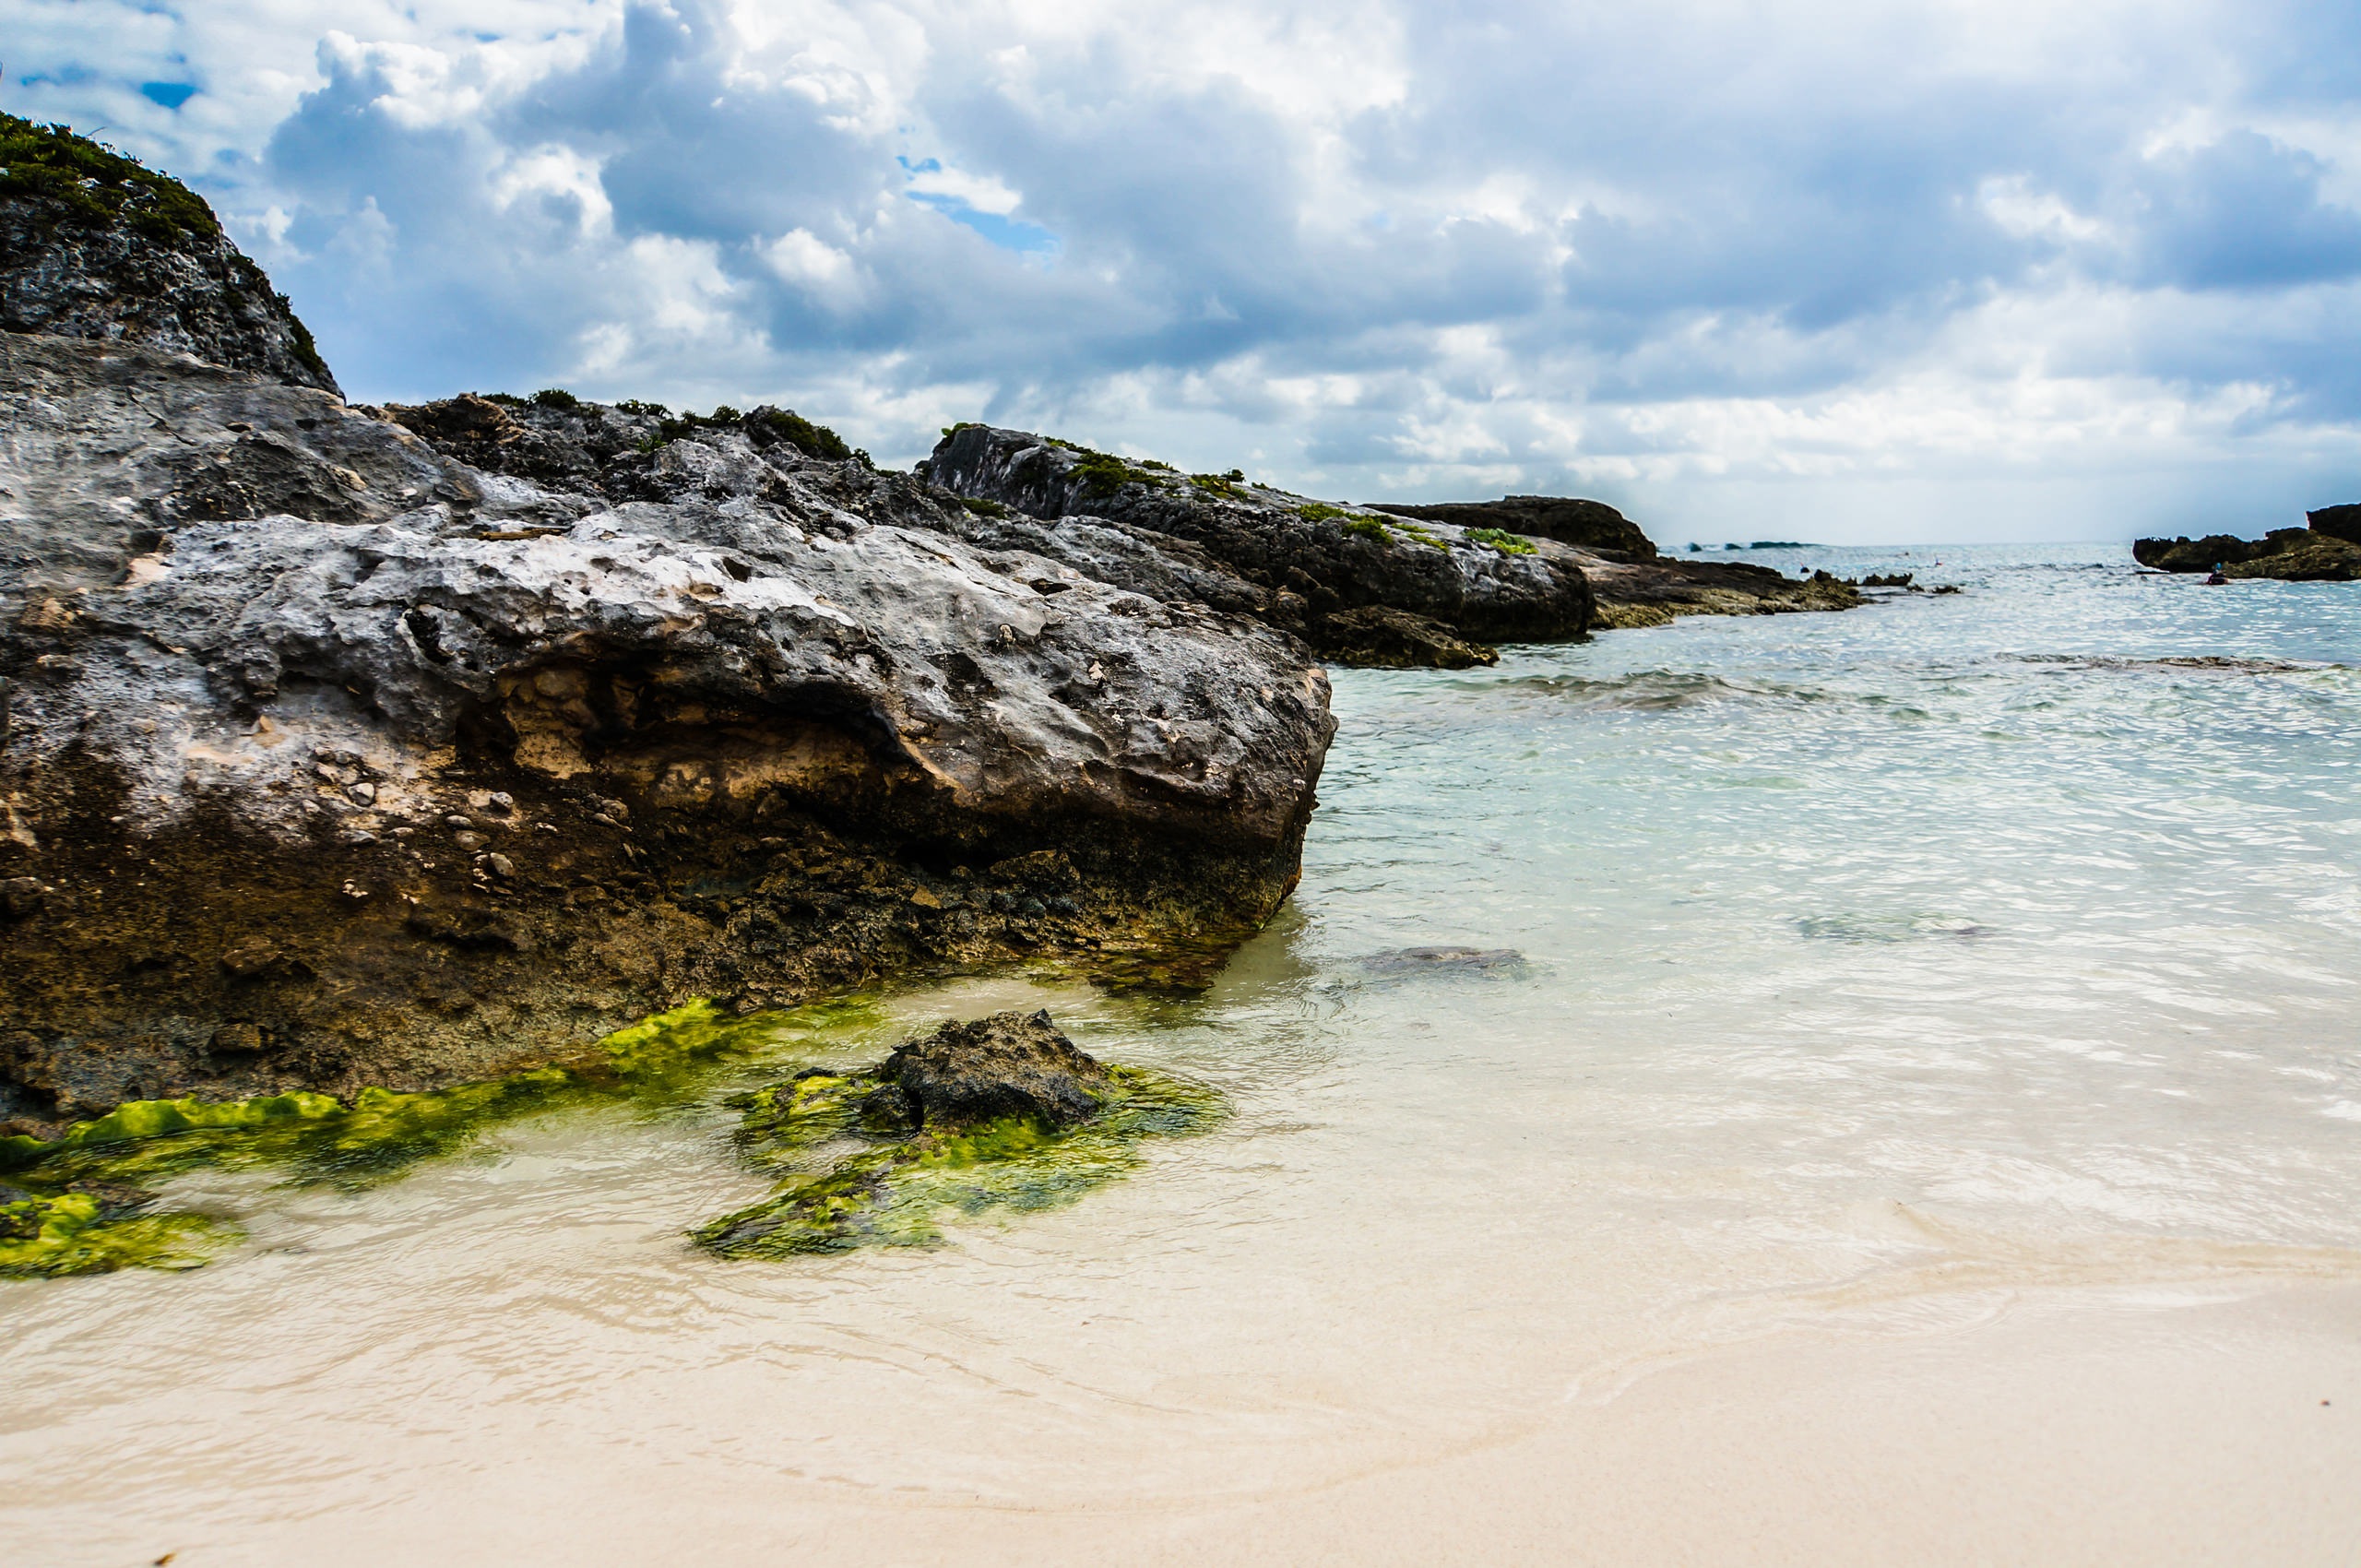
beach, landscape, sea, coast, water, sand, rock, ocean, cloud, shore, wave, summer, moss, cliff, cove, scenic, seascape, bay, island, seashore, terrain, material, body of water, outdoors, daylight, cape, landform, geographical feature, wind wave, Mossy rocks